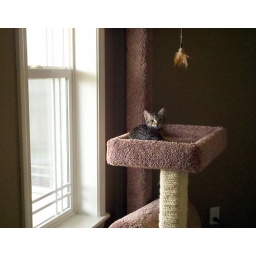
Ivy in the cat tree